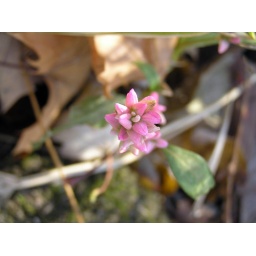
tiny pink flower in november. it's like the garden of eden around here.